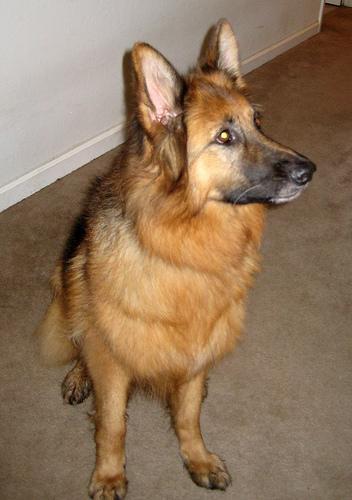
German_shepherd